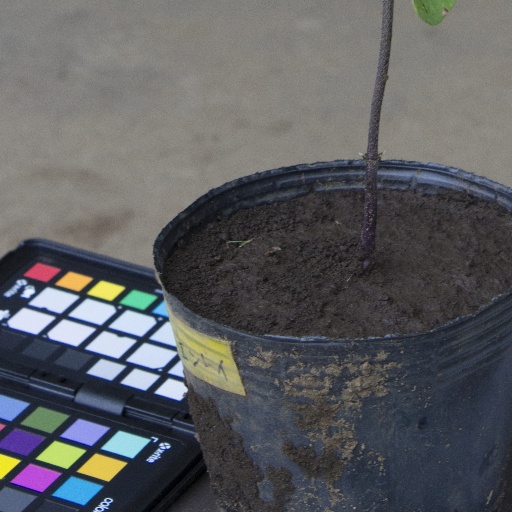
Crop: soybean